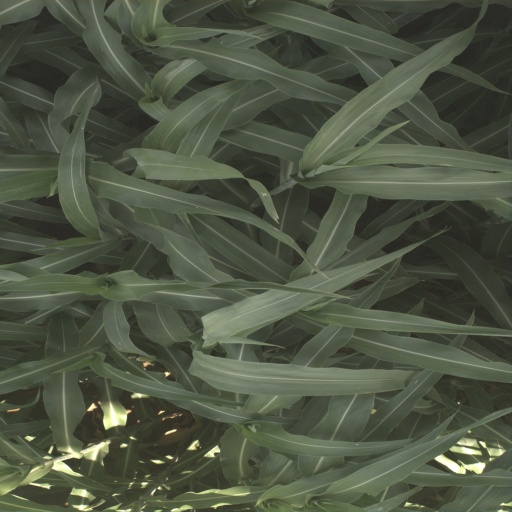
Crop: sorghum